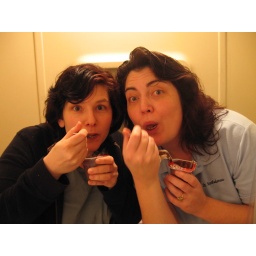
Nicole and Lindsay eating Hunt's chocolate pudding in the bathtub at midnight.